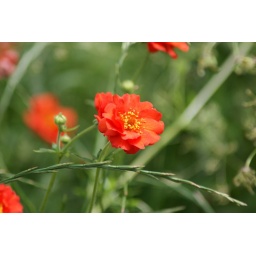
redish flower in green grass